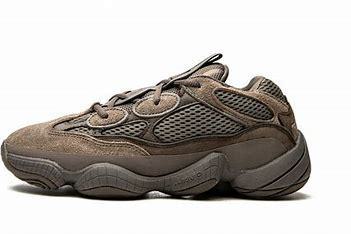
Brand: Adidas
Model: Yeezy 500